HP 9800 series

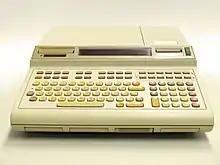
HP9825B

All the 98x5, with the exception of the 9805, used DC200 cartridge tapes, instead of cassette tapes. The 9825, 9831, 9835, and 9845 all used the same I/O interfaces. the 9815 had a unique I/O interface.